Koshalendraprasad Pande

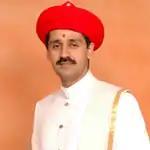
Pande in 2007

Koshalendraprasad Pande (born 18 October 1972) is the current acharya of the NarNarayan Dev Gadi of the Swaminarayan Sampraday (15 October 2004 – present) and is the 7th successor of Swaminarayan in the North Diocese (NarNarayan Dev Gadi, Ahmedabad).